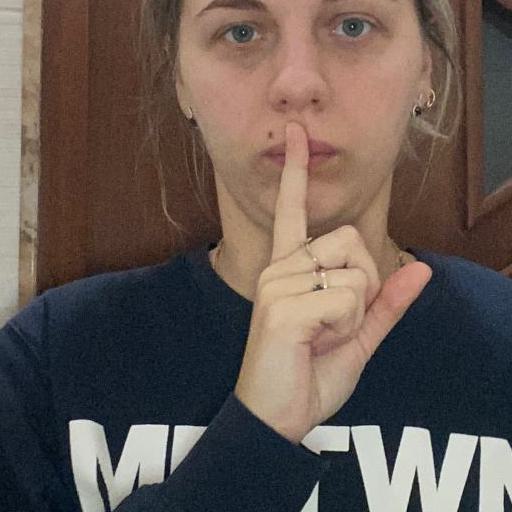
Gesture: mute